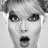
Emotion: surprise